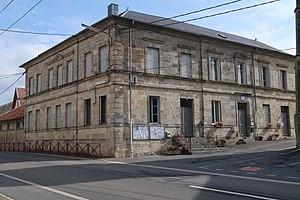
Sivry-sur-Meuse, mairie
Sivry-sur-Meuse est une commune française située dans le département de la Meuse, en région Grand Est.